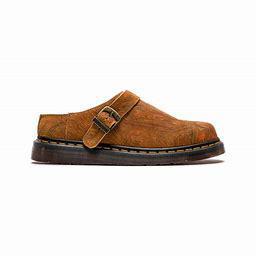
Brand: Dr.
Model: Martens 100